Antonin Scalia

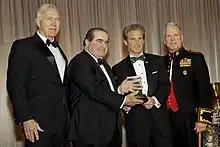
Scalia accepts the Semper Fidelis Award, 2013

Scalia died in his sleep at age 79. His body was discovered on the morning of February 13, 2016, in his room at Cibolo Creek Ranch, near Shafter, Texas in Presidio County, Texas. He had gone quail hunting the afternoon before, and then dined as the guest of John B. Poindexter, owner of the ranch. After Poindexter discovered the body, he called the Presidio County sheriff's department to ask for the number of the U.S. Marshals Service to report a death. Poindexter was reluctant to say who had died to Sheriff Danny Dominguez. Dominguez had the Marshal's Service call the ranch owner, and both the marshals and the sheriff went to the ranch, where they were shown Scalia's body. Dominguez instructed his office to call local justice of the peace Juanita Bishop, but she was out of town.